Roberto Luongo

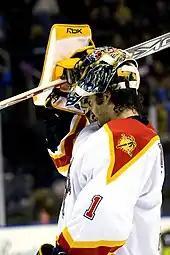
An ice hockey goaltender removing his mask. He wears a white and orange jersey with the number "1" on his elbow.

The Panthers' organization expressed high praise for Luongo following the trade. General manager Bryan Murray characterized him as "a franchise guy", while head coach Terry Murray added "He's the guy teams have to have to win the Stanley Cup." He entered his first training camp with the Panthers competing for the starting role with veteran goaltender Trevor Kidd; coach Terry Murray opted to begin the season with Kidd owing to his experience. Luongo made his first start with the Panthers on October 9, 2000, making 18 saves in a 4–2 loss to the Boston Bruins. When splitting the goaltending duties, Luongo went on to appear in 43 games, in comparison to Kidd's 42. He finished his 2000–01 rookie season (Luongo qualified as a rookie because he had not played in at least 26 games the previous season with New York) by notching a franchise record fifth shutout of the season in a 3–0 win against the New York Rangers on April 7, 2001. The total surpassed John Vanbiesbrouck's four-shutout mark, set in both the 1994–95 and 1997–98 seasons. He posted a 12–24–7 record with the struggling Panthers, who finished 12th in the Eastern Conference, while recording a 2.44 GAA. His .920 save percentage was sixth in the league and second all-time among rookie goaltenders, behind Manny Fernandez's mark set the previous season.